Cliviinae

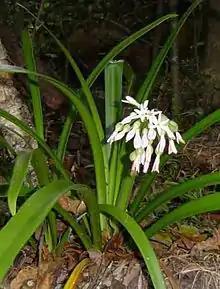
"Cryptostephanus vansonii" in Zimbabwe

Bulbless rhizomatous perennial plants. "Clivia" has showy orange or yellow flowers, while "Cryptostephanus" has smaller flowers with a paraperigone that had them erroneously classified with Narcissus in the past. it is also the only Haemantheae genus with a phytomelanous seed testa.